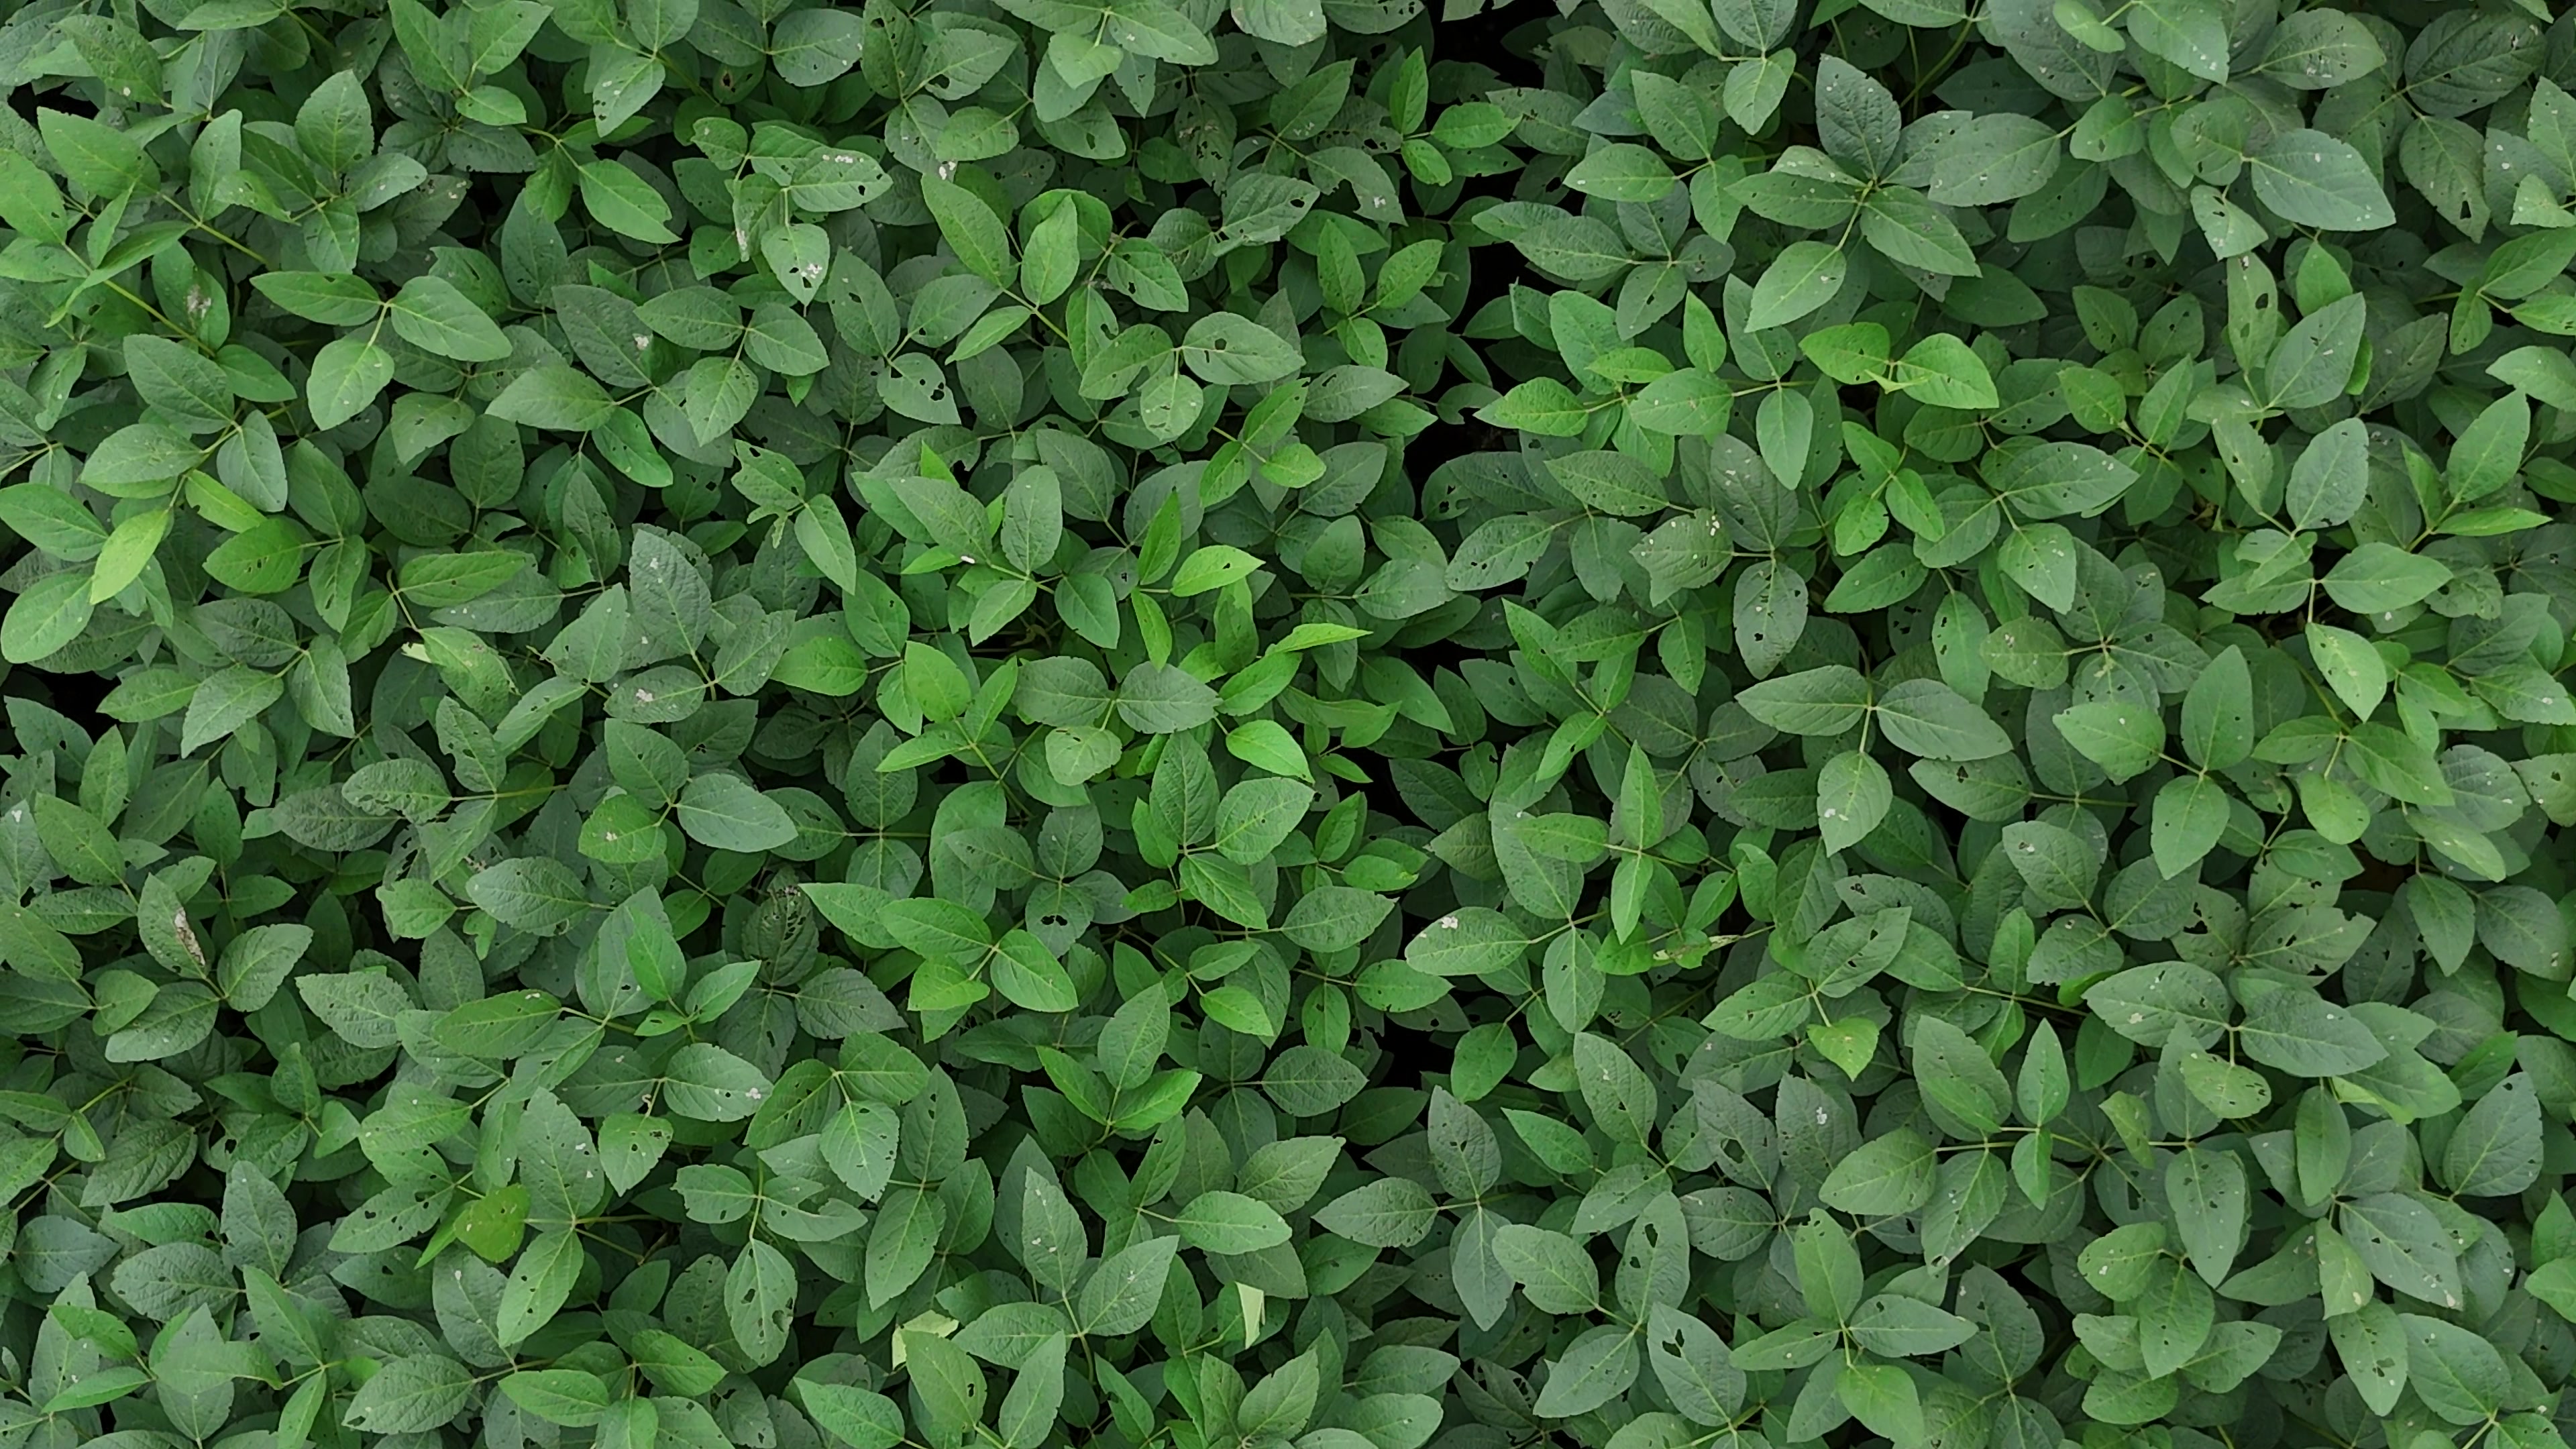
Label: Semilooper_Pest